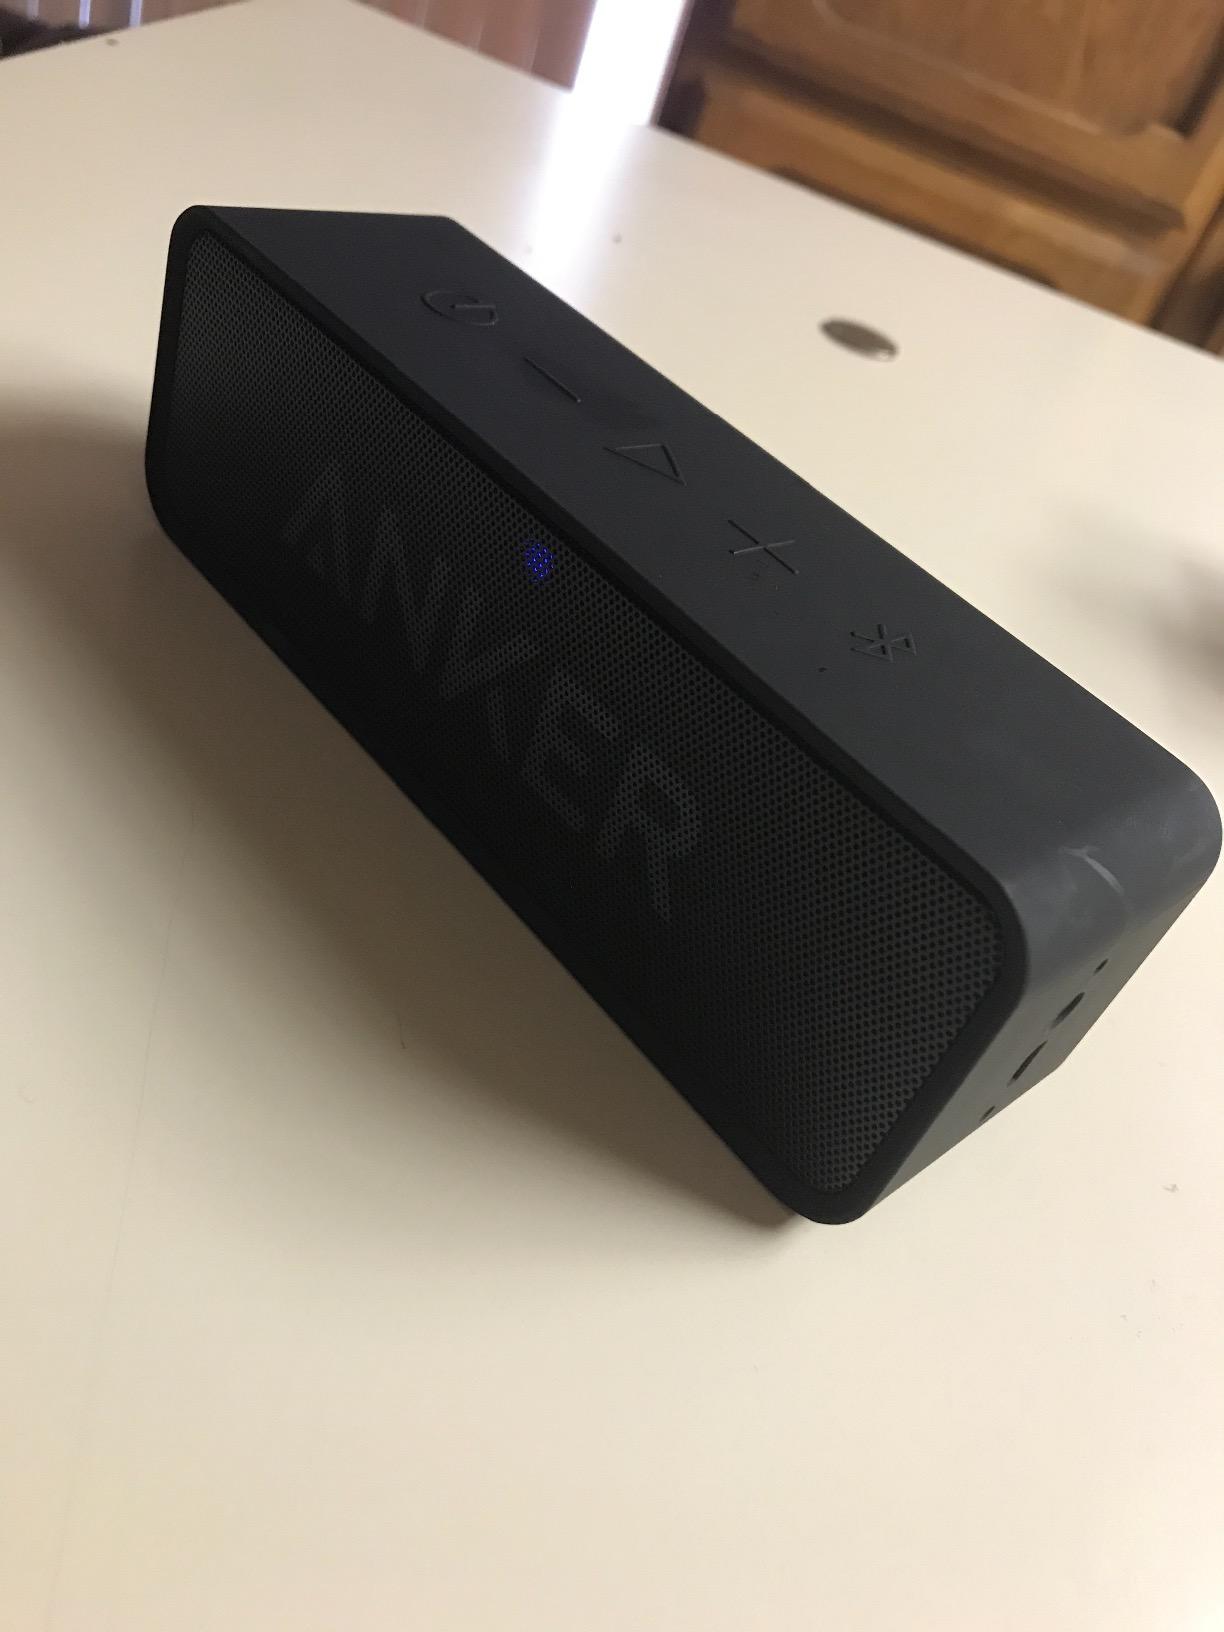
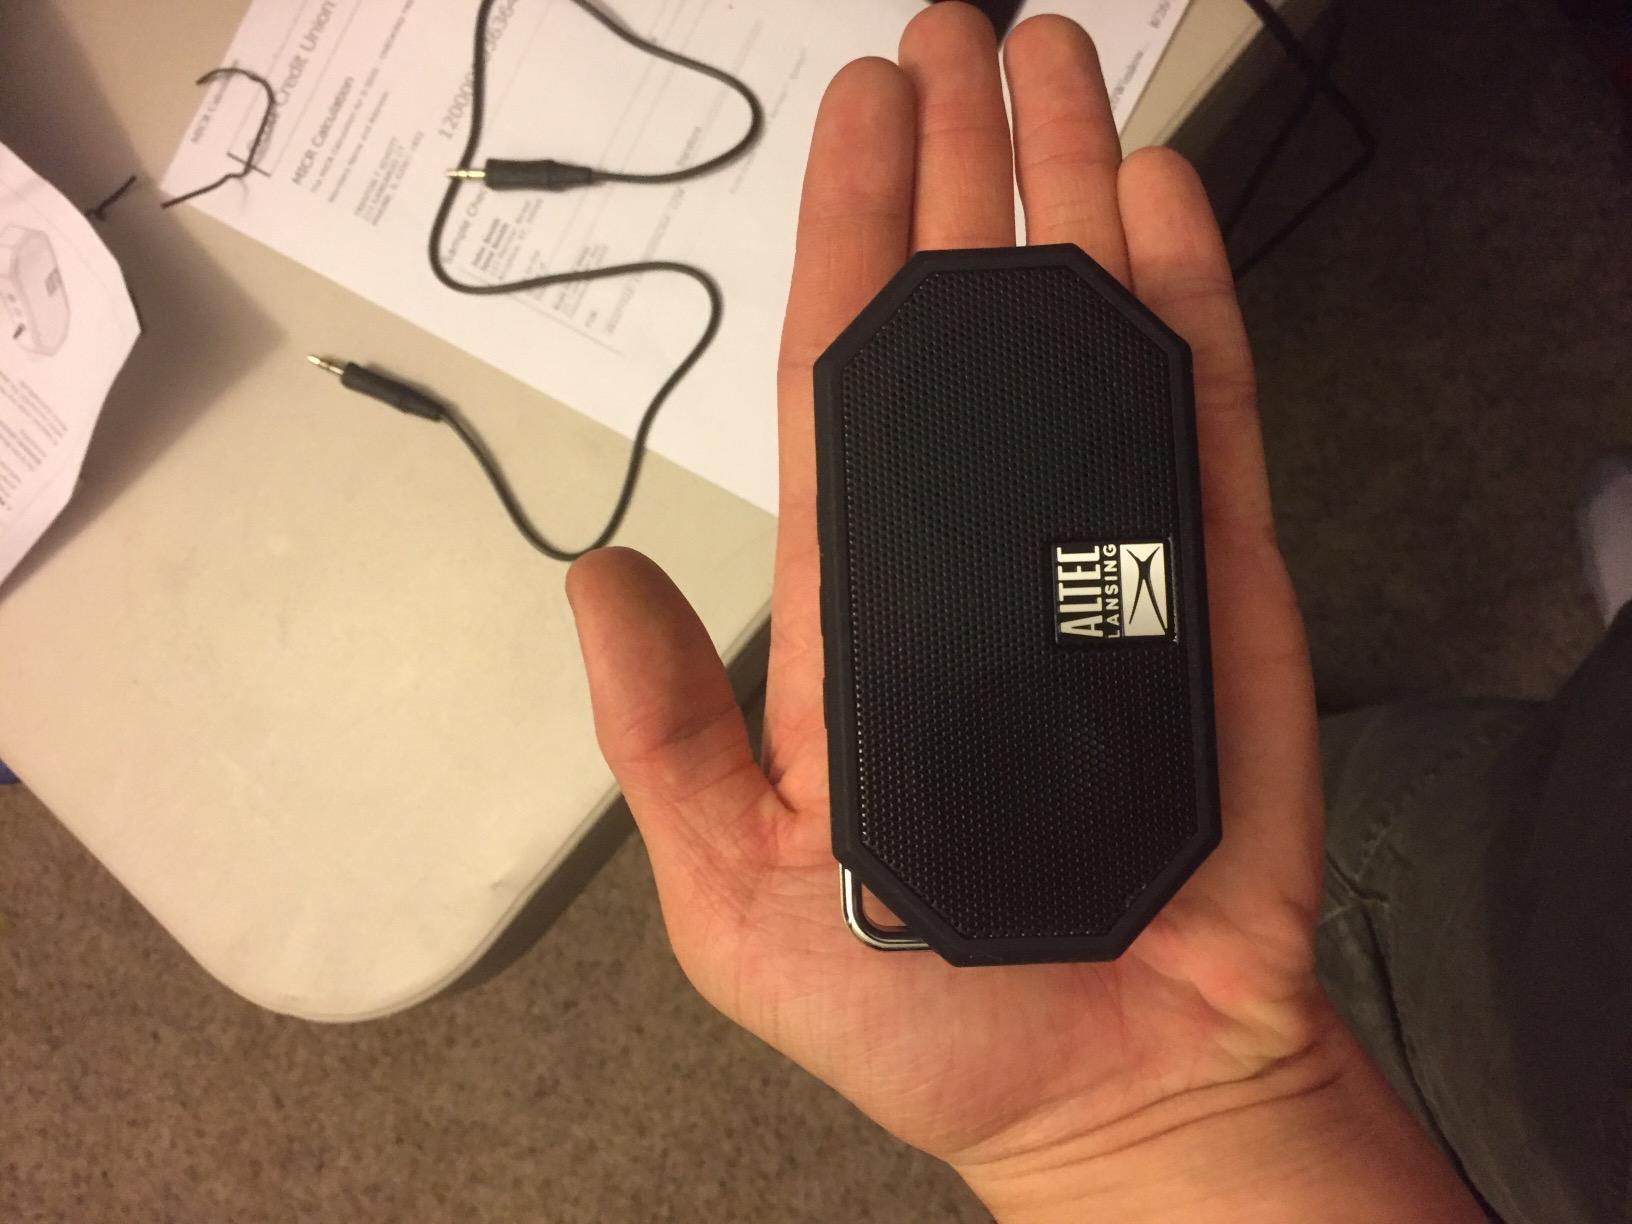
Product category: speaker
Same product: no